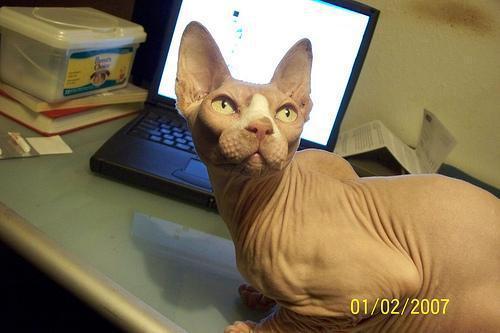
Sphynx